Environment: real
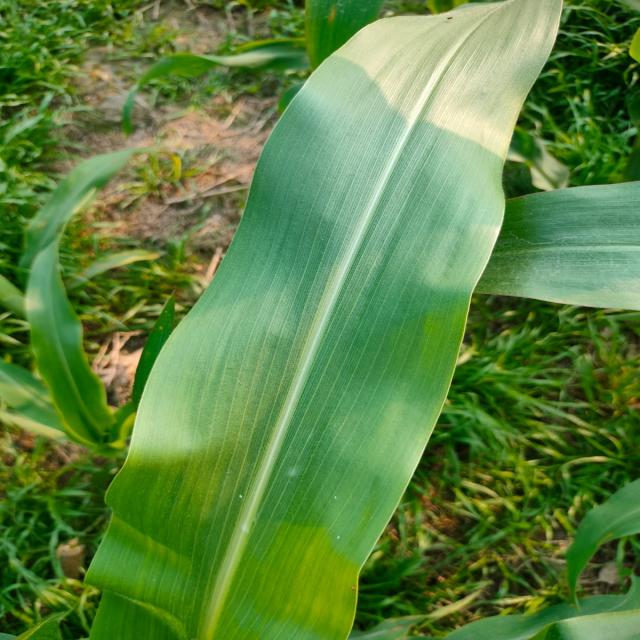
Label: healthy